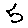
Label: 5